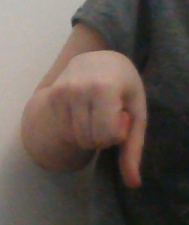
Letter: waw